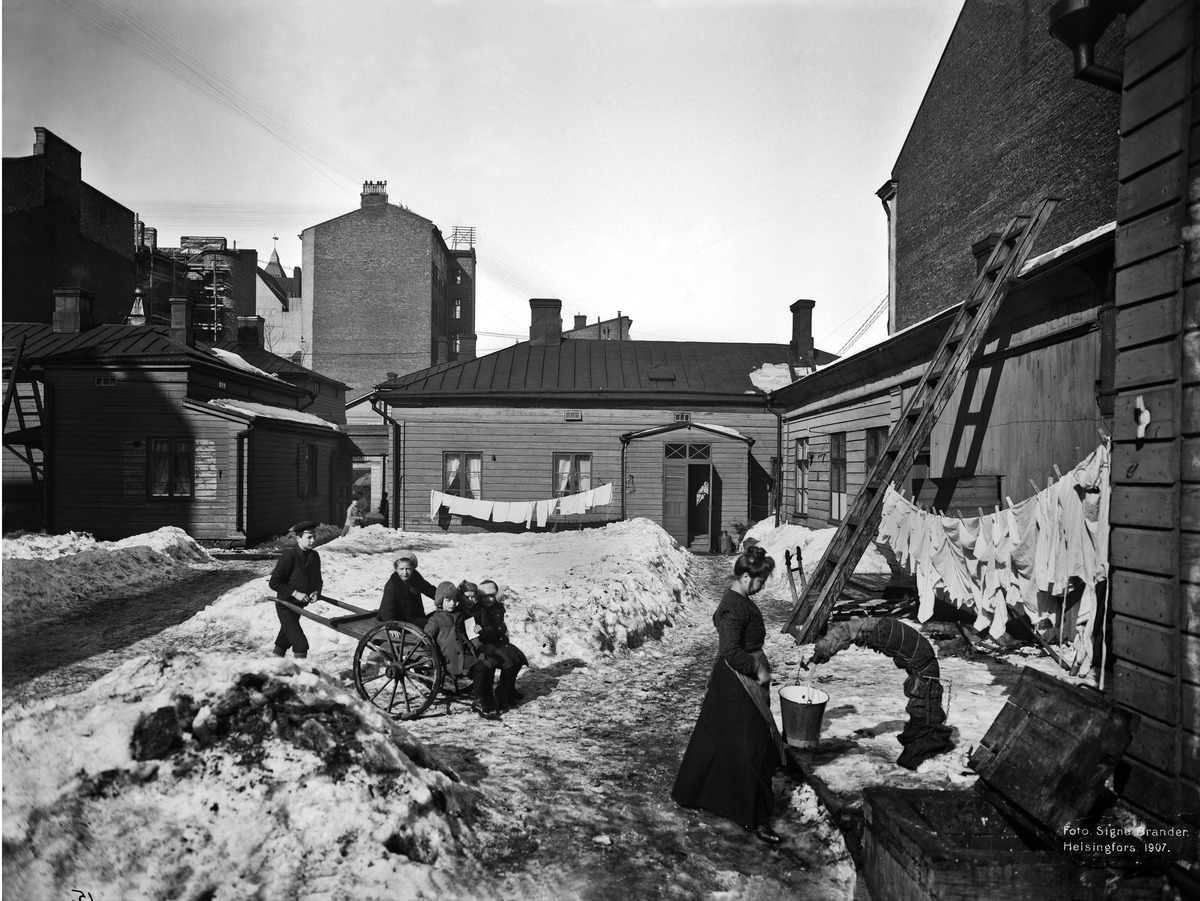
Pieni Roobertinkatu 4-6
sisällön kuvaus: Pieni Roobertinkatu 4-6.  Pihakaivolla Selma Löfström. mustavalkoinen
Kuvaaja: Brander, Signe, valokuvaaja
Ajankohta: kuvausaika 1907
Paikka: Suomi, Uusimaa, Helsinki, Kaartinkaupunki Helsinki, Pieni Roobertinkatu 4 - 6
Aiheet: puurakennukset, lapset, kaivot, pyykinpesu, talvi, pihat